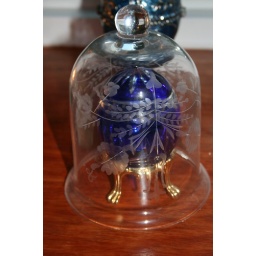
Cloche over blue glass egg